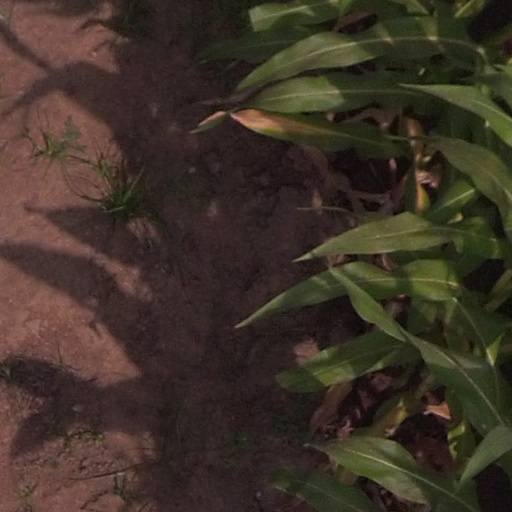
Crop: maize; corn